Lebanese passport

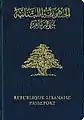
Lebanese non-biometric passport (2003–2016)

On 12 April 2003, the Republic of Lebanon started issuing ICAO compliant machine-readable non-biometric passports with the navy blue cover, valid for one or five years, replacing the old burgundy red passport. It is the 45th nation in the world to adopt the ICAO standard. The implementation of the new passport began at offices across Beirut and Tripoli before expanding nationwide between April and June 2003 and to Lebanese embassies/consulates abroad between September and October 2003.